Jean Gallon

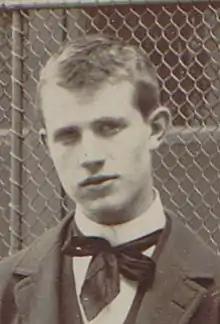
Jean Gallon

Jean Charles Claude Gallon (25 June 1878 – 23 June 1959) was a French composer, choir conductor, and music educator. His compositional output consists of six antiphons for strings and organ, one mass, one ballet, and several art songs.